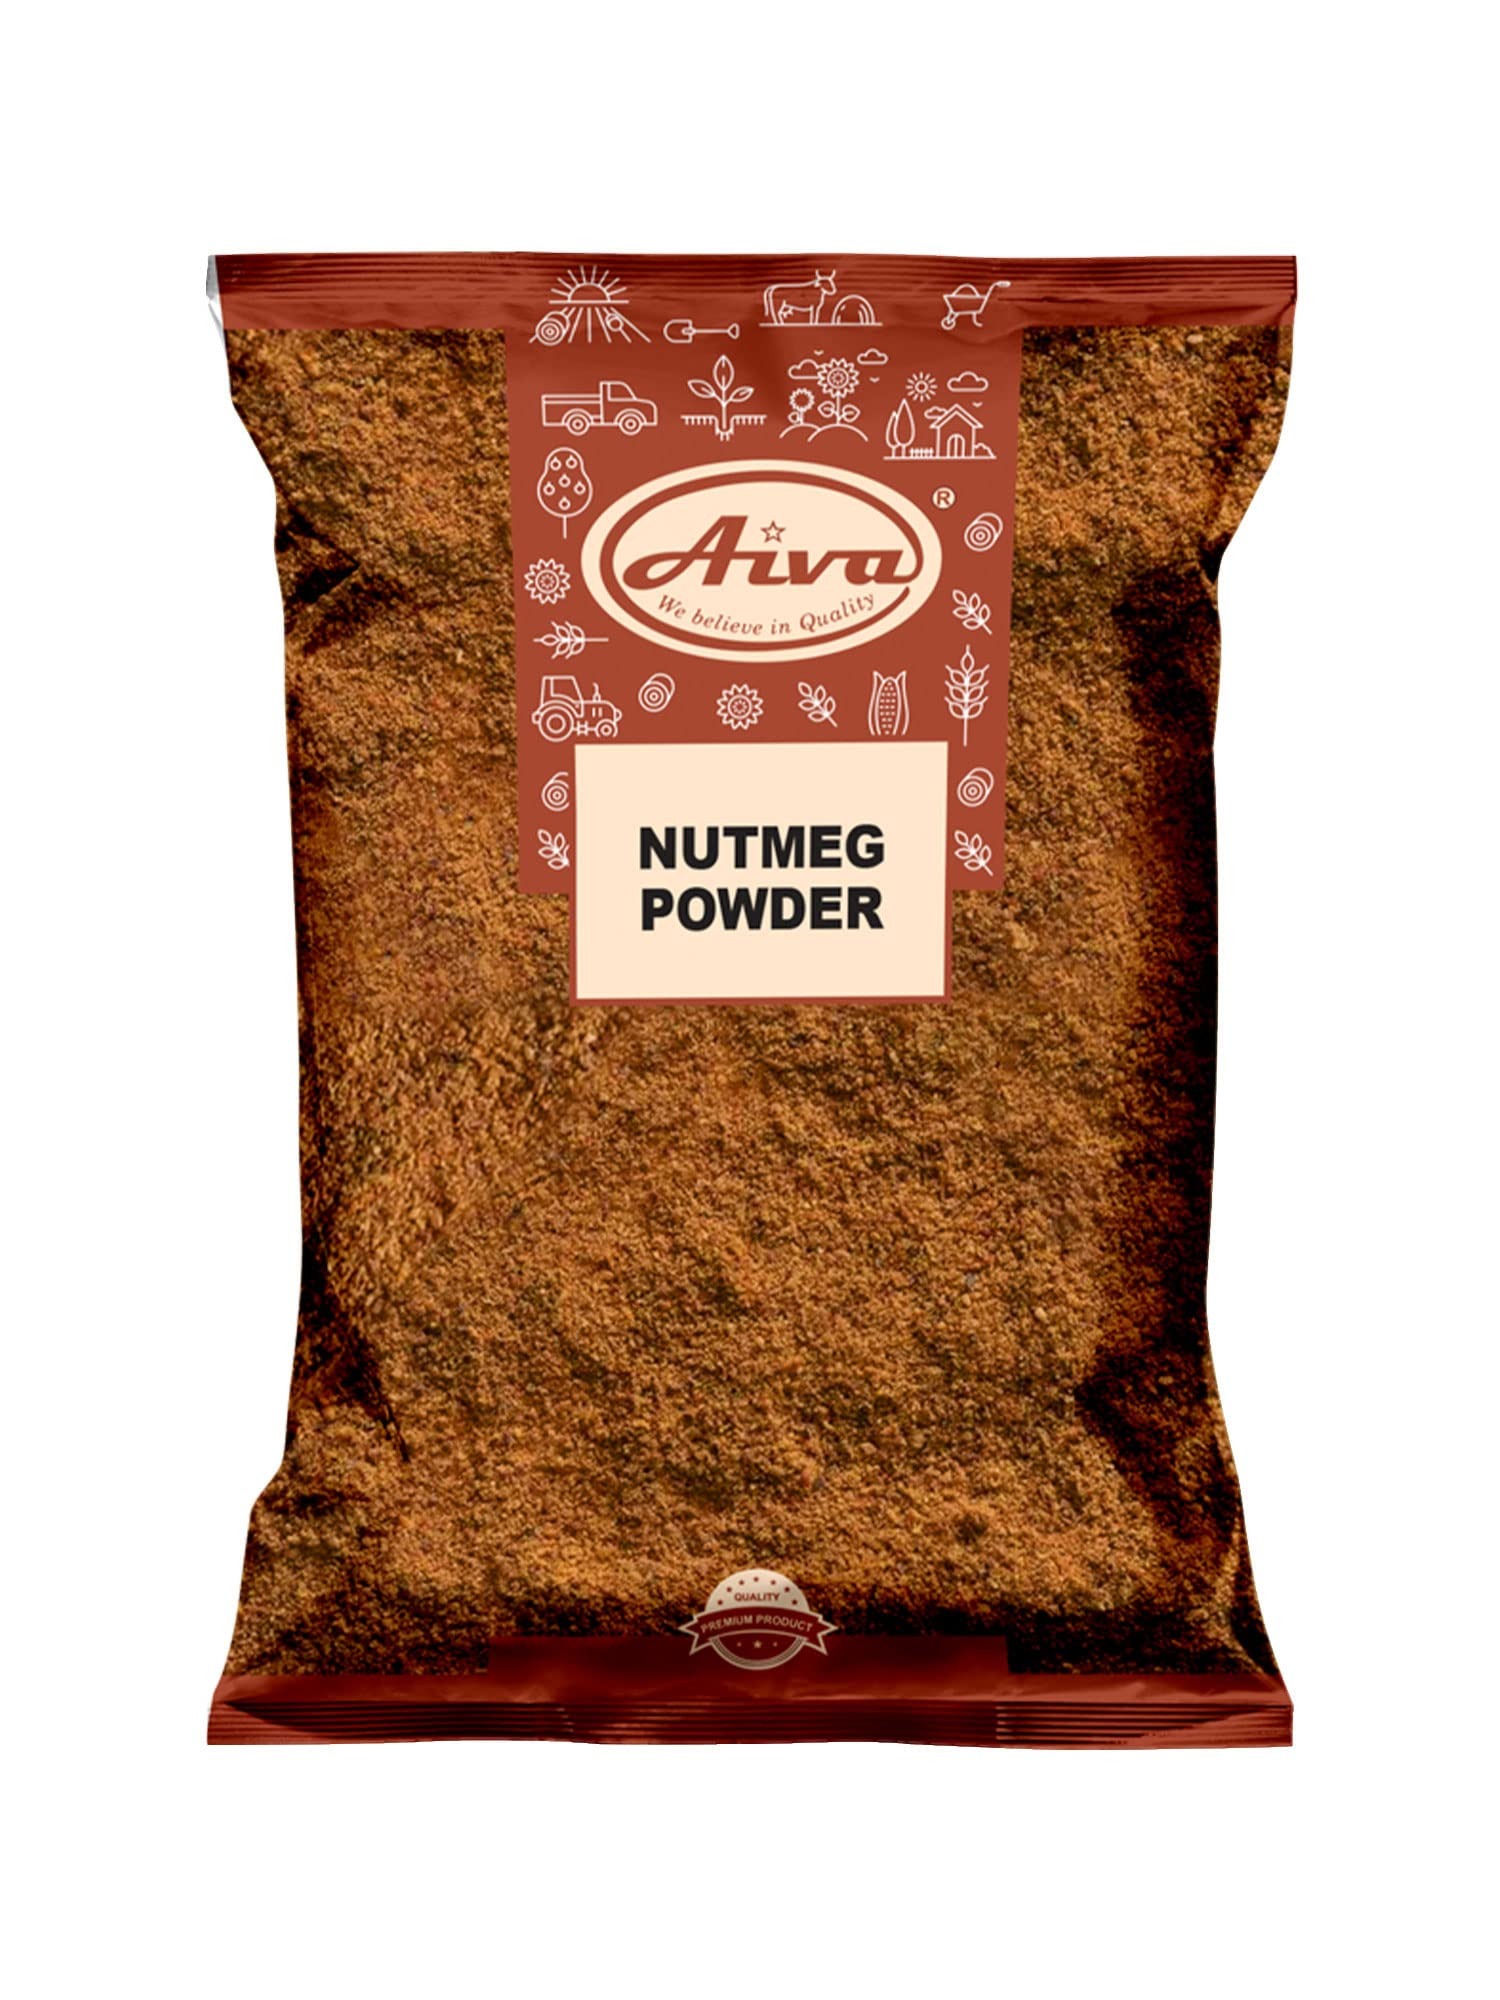
Item Name: AIVA Nutmeg (Jaiphul) Ground Powder Natural Spice | Vegan | Indian Origin - (200gm (7 Ounce))
Bullet Point 1: Aiva Products Ground Nutmeg (Nutmeg Powder) has a deliciously sweet and nutty flavor.
Bullet Point 2: Aiva selects the spices & herbs carefully for robust flavor and adds no colors and no additives to the spices & herbs
Bullet Point 3: Nutmeg Powder or Ground Nutmeg Powder is known as Jaiphal Powder
Bullet Point 4: We only sell the freshest spices that are stored in a weather-controlled facility so that you can get maximum freshness
Bullet Point 5: Aiva Products is a brand "Where You Can Trust"
Product Description: Aiva Products Ground Nutmeg (Nutmeg Powder) has a deliciously sweet and nutty flavor. Aiva selects the spices & herbs carefully for robust flavor and adds no colors and no additives to the spices & herbs Nutmeg Powder or Ground Nutmeg Powder is known as Jaiphal Powder We only sell the freshest spices that are stored in a weather-controlled facility so that you can get maximum freshness. Aiva Products is a brand "Where You Can Trust"
Value: 1.0
Unit: Count

Price: 9.99